View model

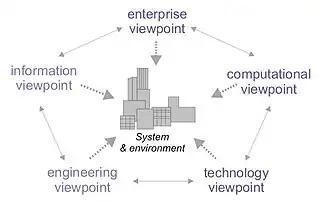
The RM-ODP view model, which provides five generic and complementary viewpoints on the system and its environment

The International Organization for Standardization (ISO) Reference Model for Open Distributed Processing (RM-ODP) specifies a set of viewpoints for partitioning the design of a distributed software/hardware system. Since most integration problems arise in the design of such systems or in very analogous situations, these viewpoints may prove useful in separating integration concerns. The RMODP viewpoints are: